Shajara-i Tarākima

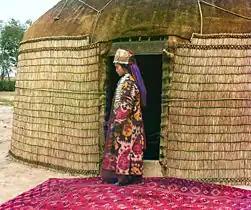
Turkmen woman at the entrance to a yurt in Turkestan; 1911 color photograph by Prokudin-Gorskii

Shajara-i Tarākima is a Chagatai-language historical work completed in 1659 by Khan of Khiva and historian Abu al-Ghazi Bahadur.